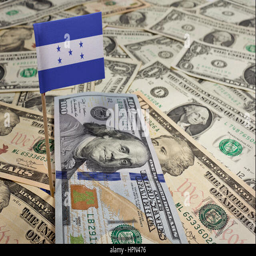
flag sticking in a variety of banknotes .